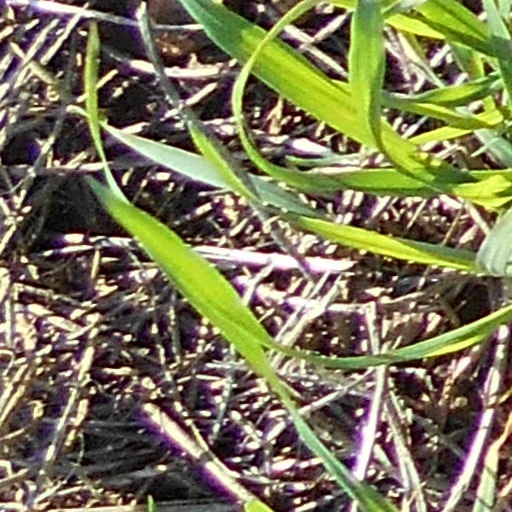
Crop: wheat